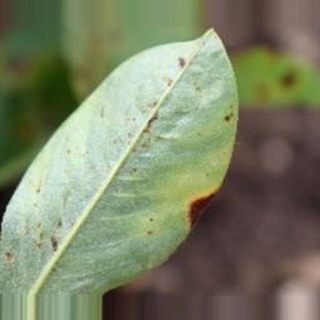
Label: groundnut_early_leaf_spot